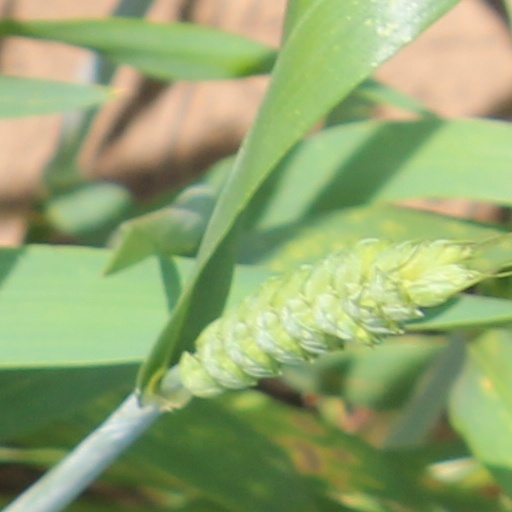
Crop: wheat